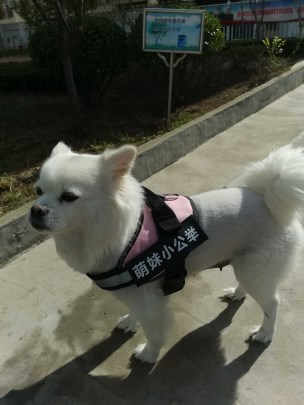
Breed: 253-n000107-Japanese_Spitzes